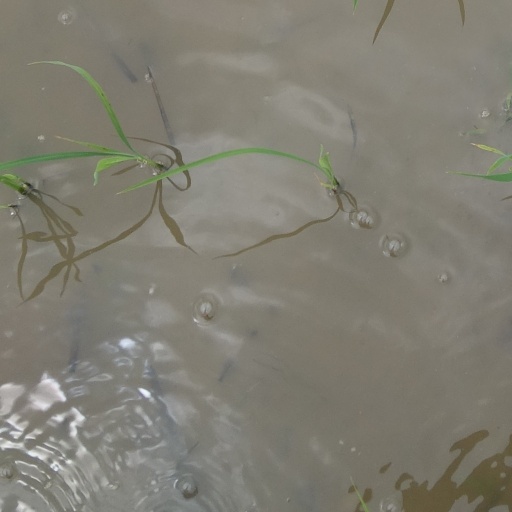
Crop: rice